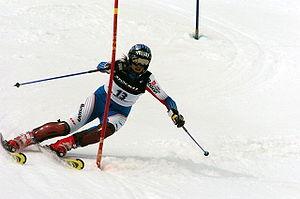
Le ski alpin est un sport de glisse qui consiste à descendre une pente enneigée à l'aide de skis. C'est un sport olympique depuis 1936.
Les championnats du monde de ski alpin est une compétition créée par la Fédération internationale de ski en 1931. Contrairement à la Coupe du monde de ski alpin, cette compétition récompense les skieurs sur une seule épreuve, dans laquelle chaque pays ne peut aligner plus de quatre coureurs ; les champions du monde en titre n'étant pas concernés par cette règle. Entre 1931 et 1939, les championnats ont lieu tous les ans. Après-guerre, ils se tiennent les années paires et sont remplacés par les Jeux olympiques d'hiver le cas échéant. Depuis 1985, ils sont organisés les années impaires. Avec 275 médailles dont 92 titres, l'Autriche est le pays le plus récompensé de l'histoire des championnats, suivi de la Suisse et de la France. Les plus titrés sont Toni Sailer et Marcel Hirscher avec sept médailles d'or, alors que celui qui compte le plus de podiums est Kjetil Andre Aamodt avec un total de douze médailles. Chez les dames, c'est encore la skieuse des années 1930 Christl Cranz qui mène sur les deux tableaux, avec douze titres et quinze podiums.
L'article ci-dessus répertorie un petit nombre de livres de toutes les branches de la discipline. Ci-dessous figure une liste plus importante de textes consacrés à la seule branche signalée.